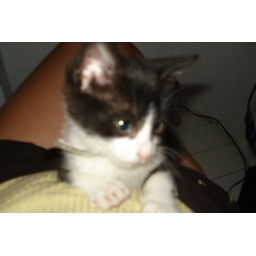
The new kitten in the house that never stops biting my feet